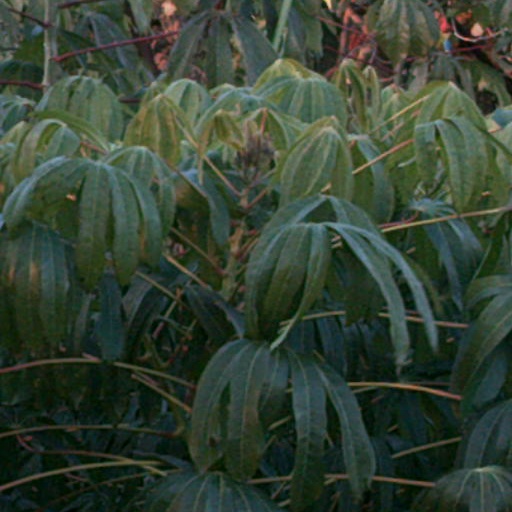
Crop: cassava